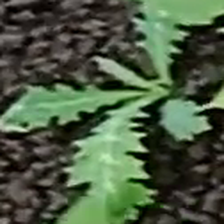
Weed species: Bilayat_(Mexicana_Argemone)